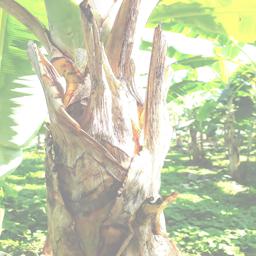
Label: BACTERIAL SOFT ROT